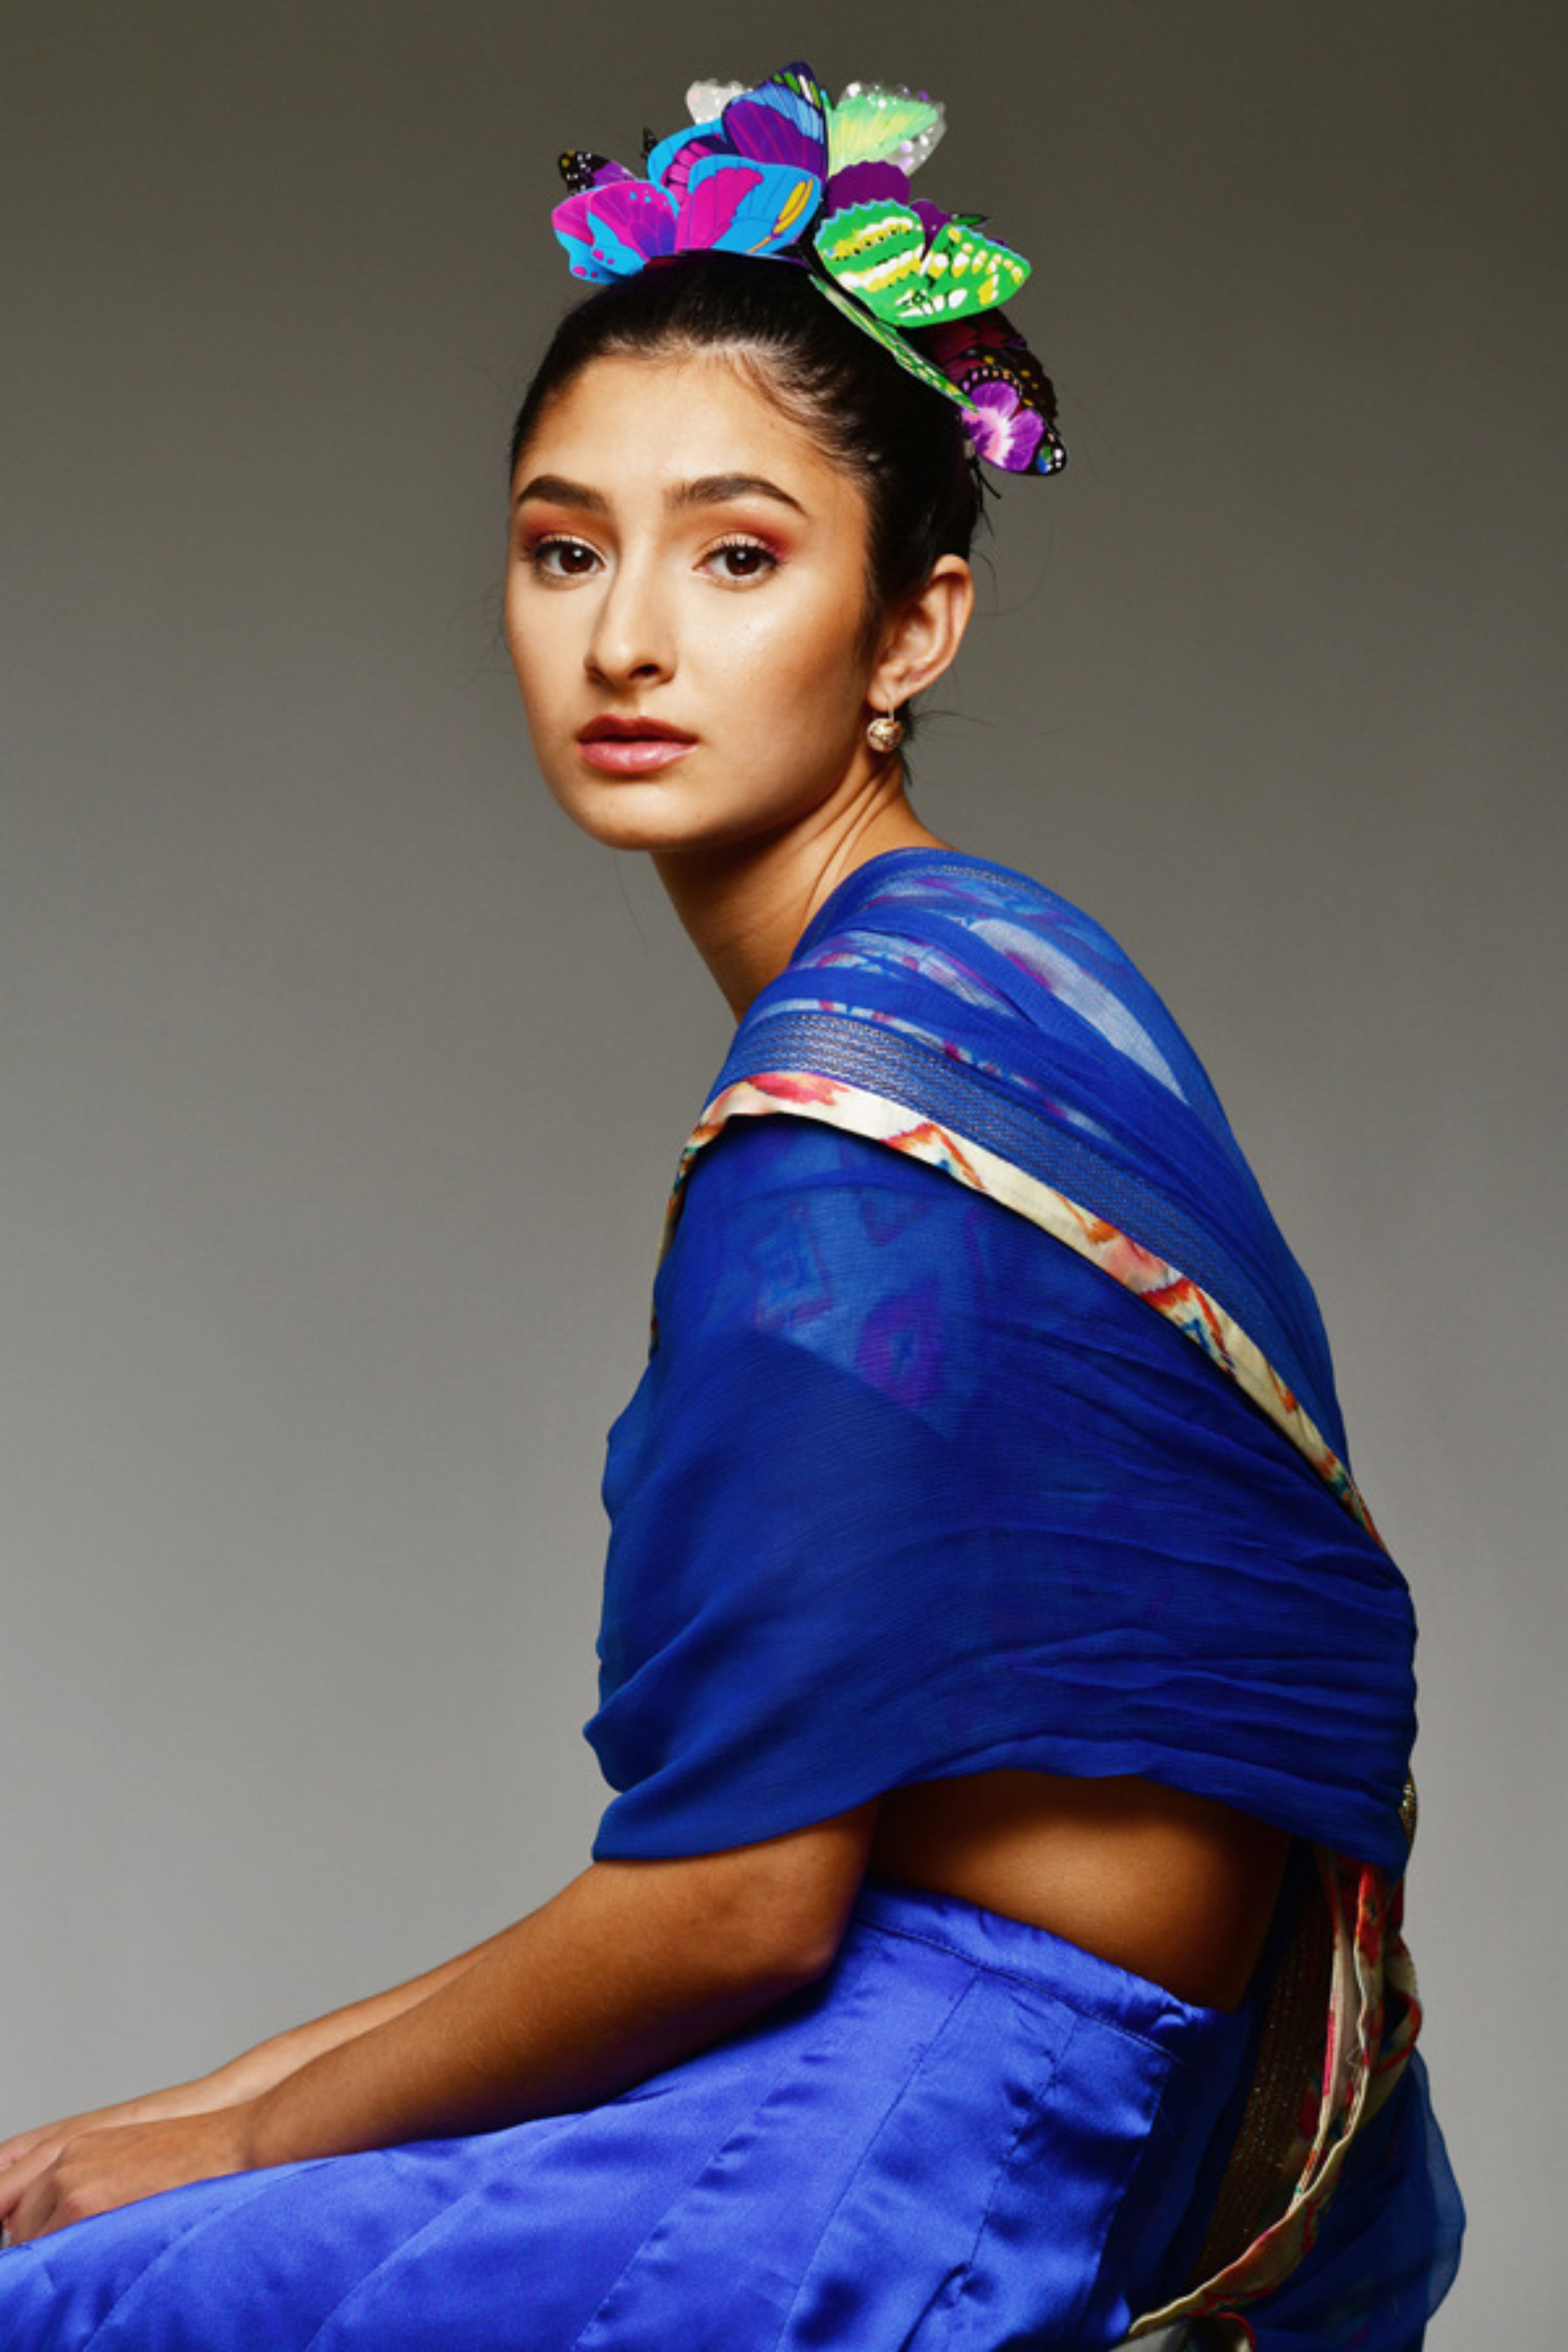
fashion, shoulder, blue, human body, neck, sleeve, flash photography, makeover, fashion design, waist, electric blue, jewellery, event, trunk, formal wear, abdomen, performing arts, tradition, fashion model, fashion accessory, silk, entertainment, magenta, pattern, headpiece, human leg, costume, sitting, photo shoot, portrait photography, model